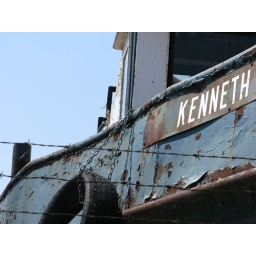
a boat out of water down near Cherry street, toronto